Writers Guild of America West

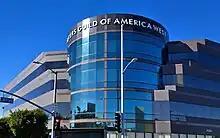
Writers Guild of America West - 7000 W 3rd St, Los Angeles, California

The Writers Guild of America West (WGAW) is a labor union representing film, television, radio, and new media writers. It was formed in 1954 from five organizations representing writers, including the Screen Writers Guild. It has around 20,000 members.